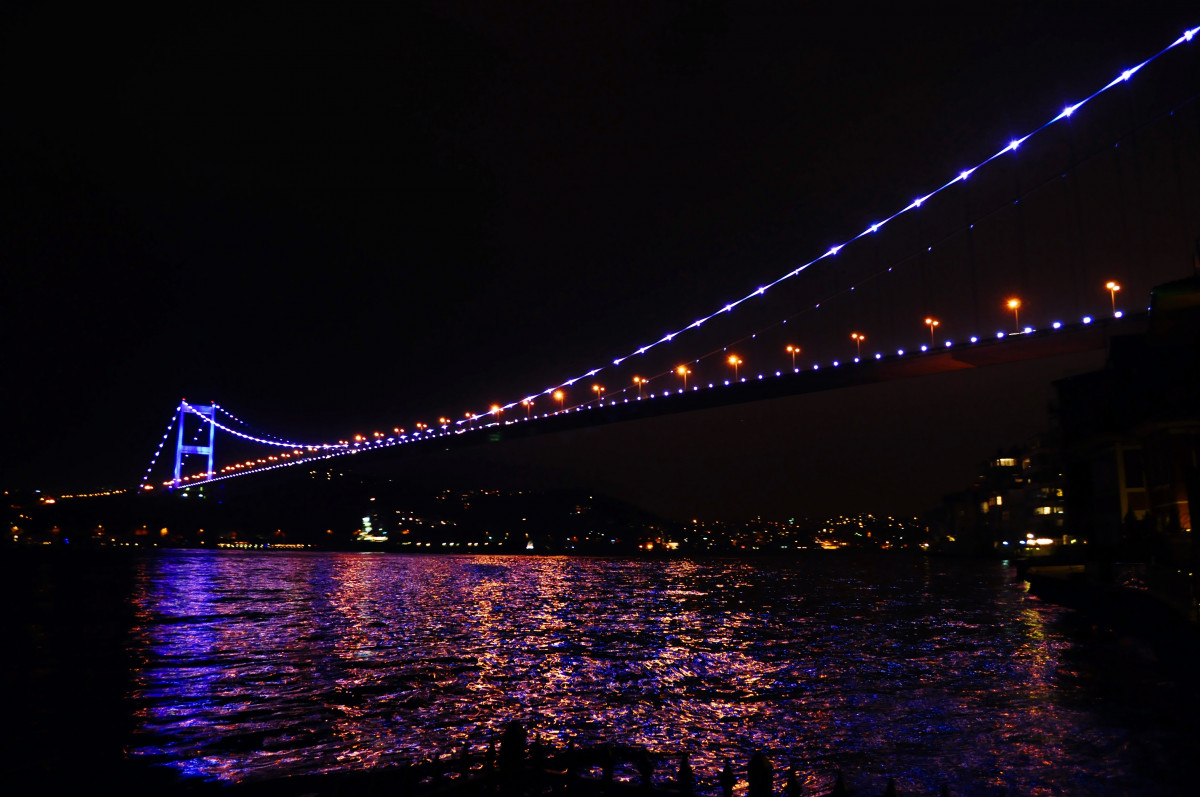
Tags: bridge, night, dusk, evening, reflection, darkness, lighting, christmas decoration